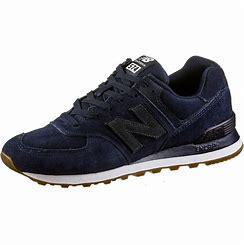
Brand: New
Model: Balance ML574